P. A. McHugh

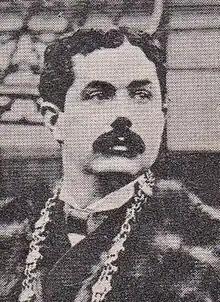
McHugh

Patrick Aloysius "P.A." McHugh (1858 – 30 May 1909), also spelt M’Hugh, was an Irish Nationalist politician. He sat in the House of Commons of the United Kingdom as the Member of Parliament for North Leitrim, from 1892 to 1906, and for North Sligo from 1906 until his death in 1909.